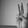
ASL letter: W